David Artell

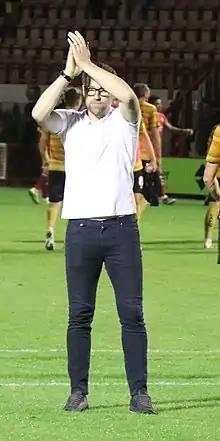
Artell applauds Crewe fans after August 2019 win at Crawley Town

On 8 January 2017, Artell was appointed as Crewe Alexandra's first-team manager, replacing Steve Davis. One of his first moves was to appoint another ex-Crewe player and former Bala teammate Kenny Lunt as assistant manager. With his side facing the possibility of relegation out of EFL League Two after a 4–0 defeat at Hartlepool United on 28 February, Artell warned his players that "relegation means oblivion... they'll end up in the Conference North on £200 a week with a job as a milkman." Crewe promptly won four of their next five games in March to move towards mid-table safety, a team performance that helped earn Artell a nomination for EFL League Two Manager of the Month. The "Railwaymen" ended the 2016–17 campaign in 17th place. Artell released six players in the summer. He warned the remaining out-of-contract players to sign their new contracts quickly before he withdrew their offers but said "we all had a say. It's not a dictatorship. I'm not Idi Amin or Pol Pot... it's evolution, not revolution, but we won't be happy with 17th in the table again next season".